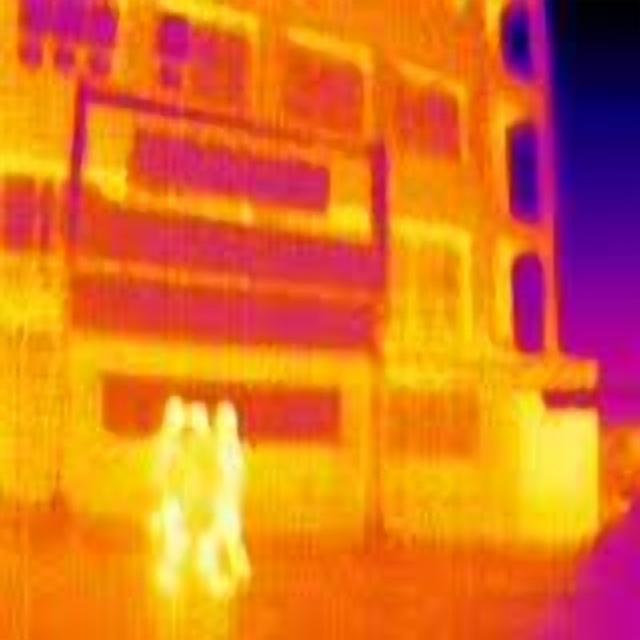
Detected objects:
label: person
label: person
label: person